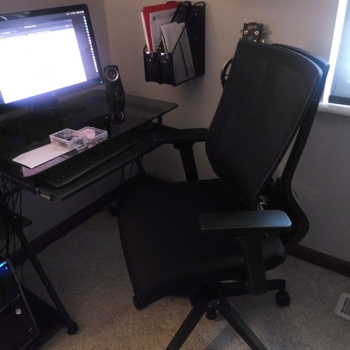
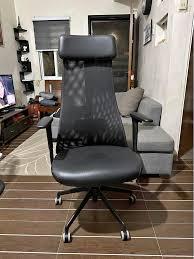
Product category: items_chair
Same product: no